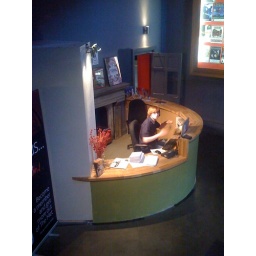
Box office assistant Lewis McNab in The Met's new ticket desk